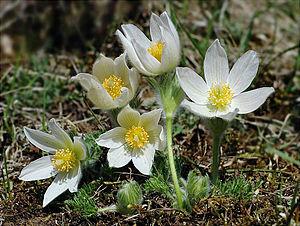
L'anémone pulsatille ou coquerelle est une plante herbacée vivace de la famille des renonculacées.